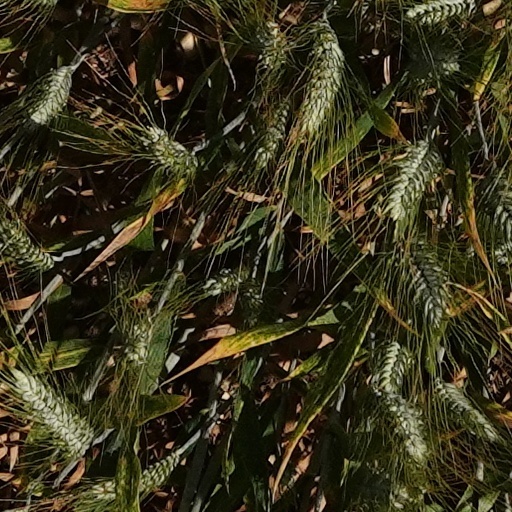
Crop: wheat